Stop Asian Hate

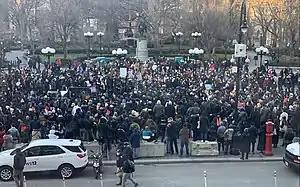
A rally held in New York City on March 19, 2021

Stop Asian Hate was a slogan and name of a series of demonstrations, protests, and rallies against violence targeting Asians, Asian Americans, and others of Asian descent during the COVID-19 pandemic. It began in the United States in 2021 in response to racial discrimination against Asian Americans relating to the COVID-19 pandemic.